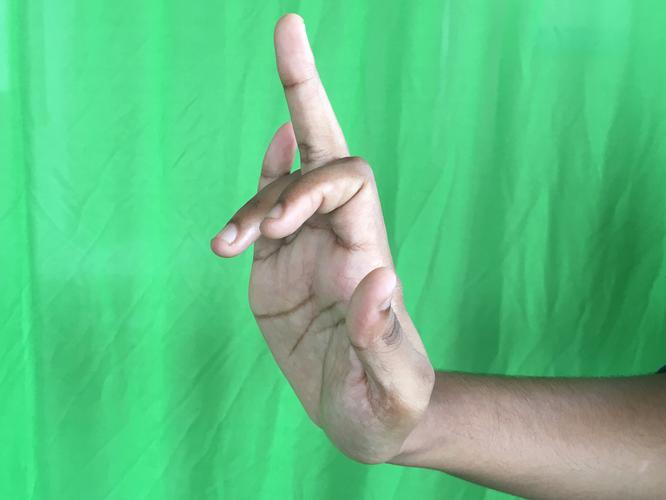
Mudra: Shukatundam
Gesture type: single_hand